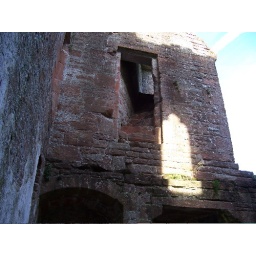
A door in the wall. And I hadn't noticed the light from the window on the opposite wall before. Neat.